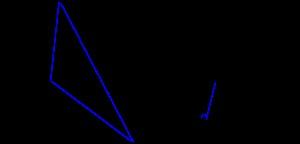
En mécanique, le centre de masse d'une plaque homogène est le point par rapport auquel la masse est uniformément répartie. Pratiquement, dans le cas d'un champ de pesanteur uniforme le centre de masse est confondu avec le centre de gravité de la plaque.